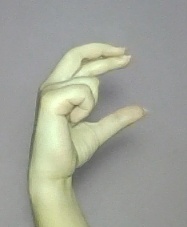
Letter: thal